AutografExpo

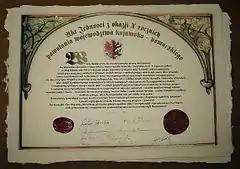
Act of Unity signed during the AutografExpo

AutografExpo was an exhibition of contemporary signed documents and autographs of public interest in Poland. The main organizer and promoter was forensic expert Jaroslaw Pijarowski.